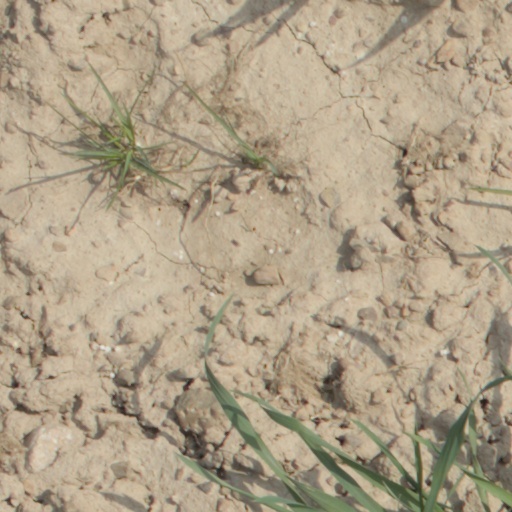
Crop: wheat